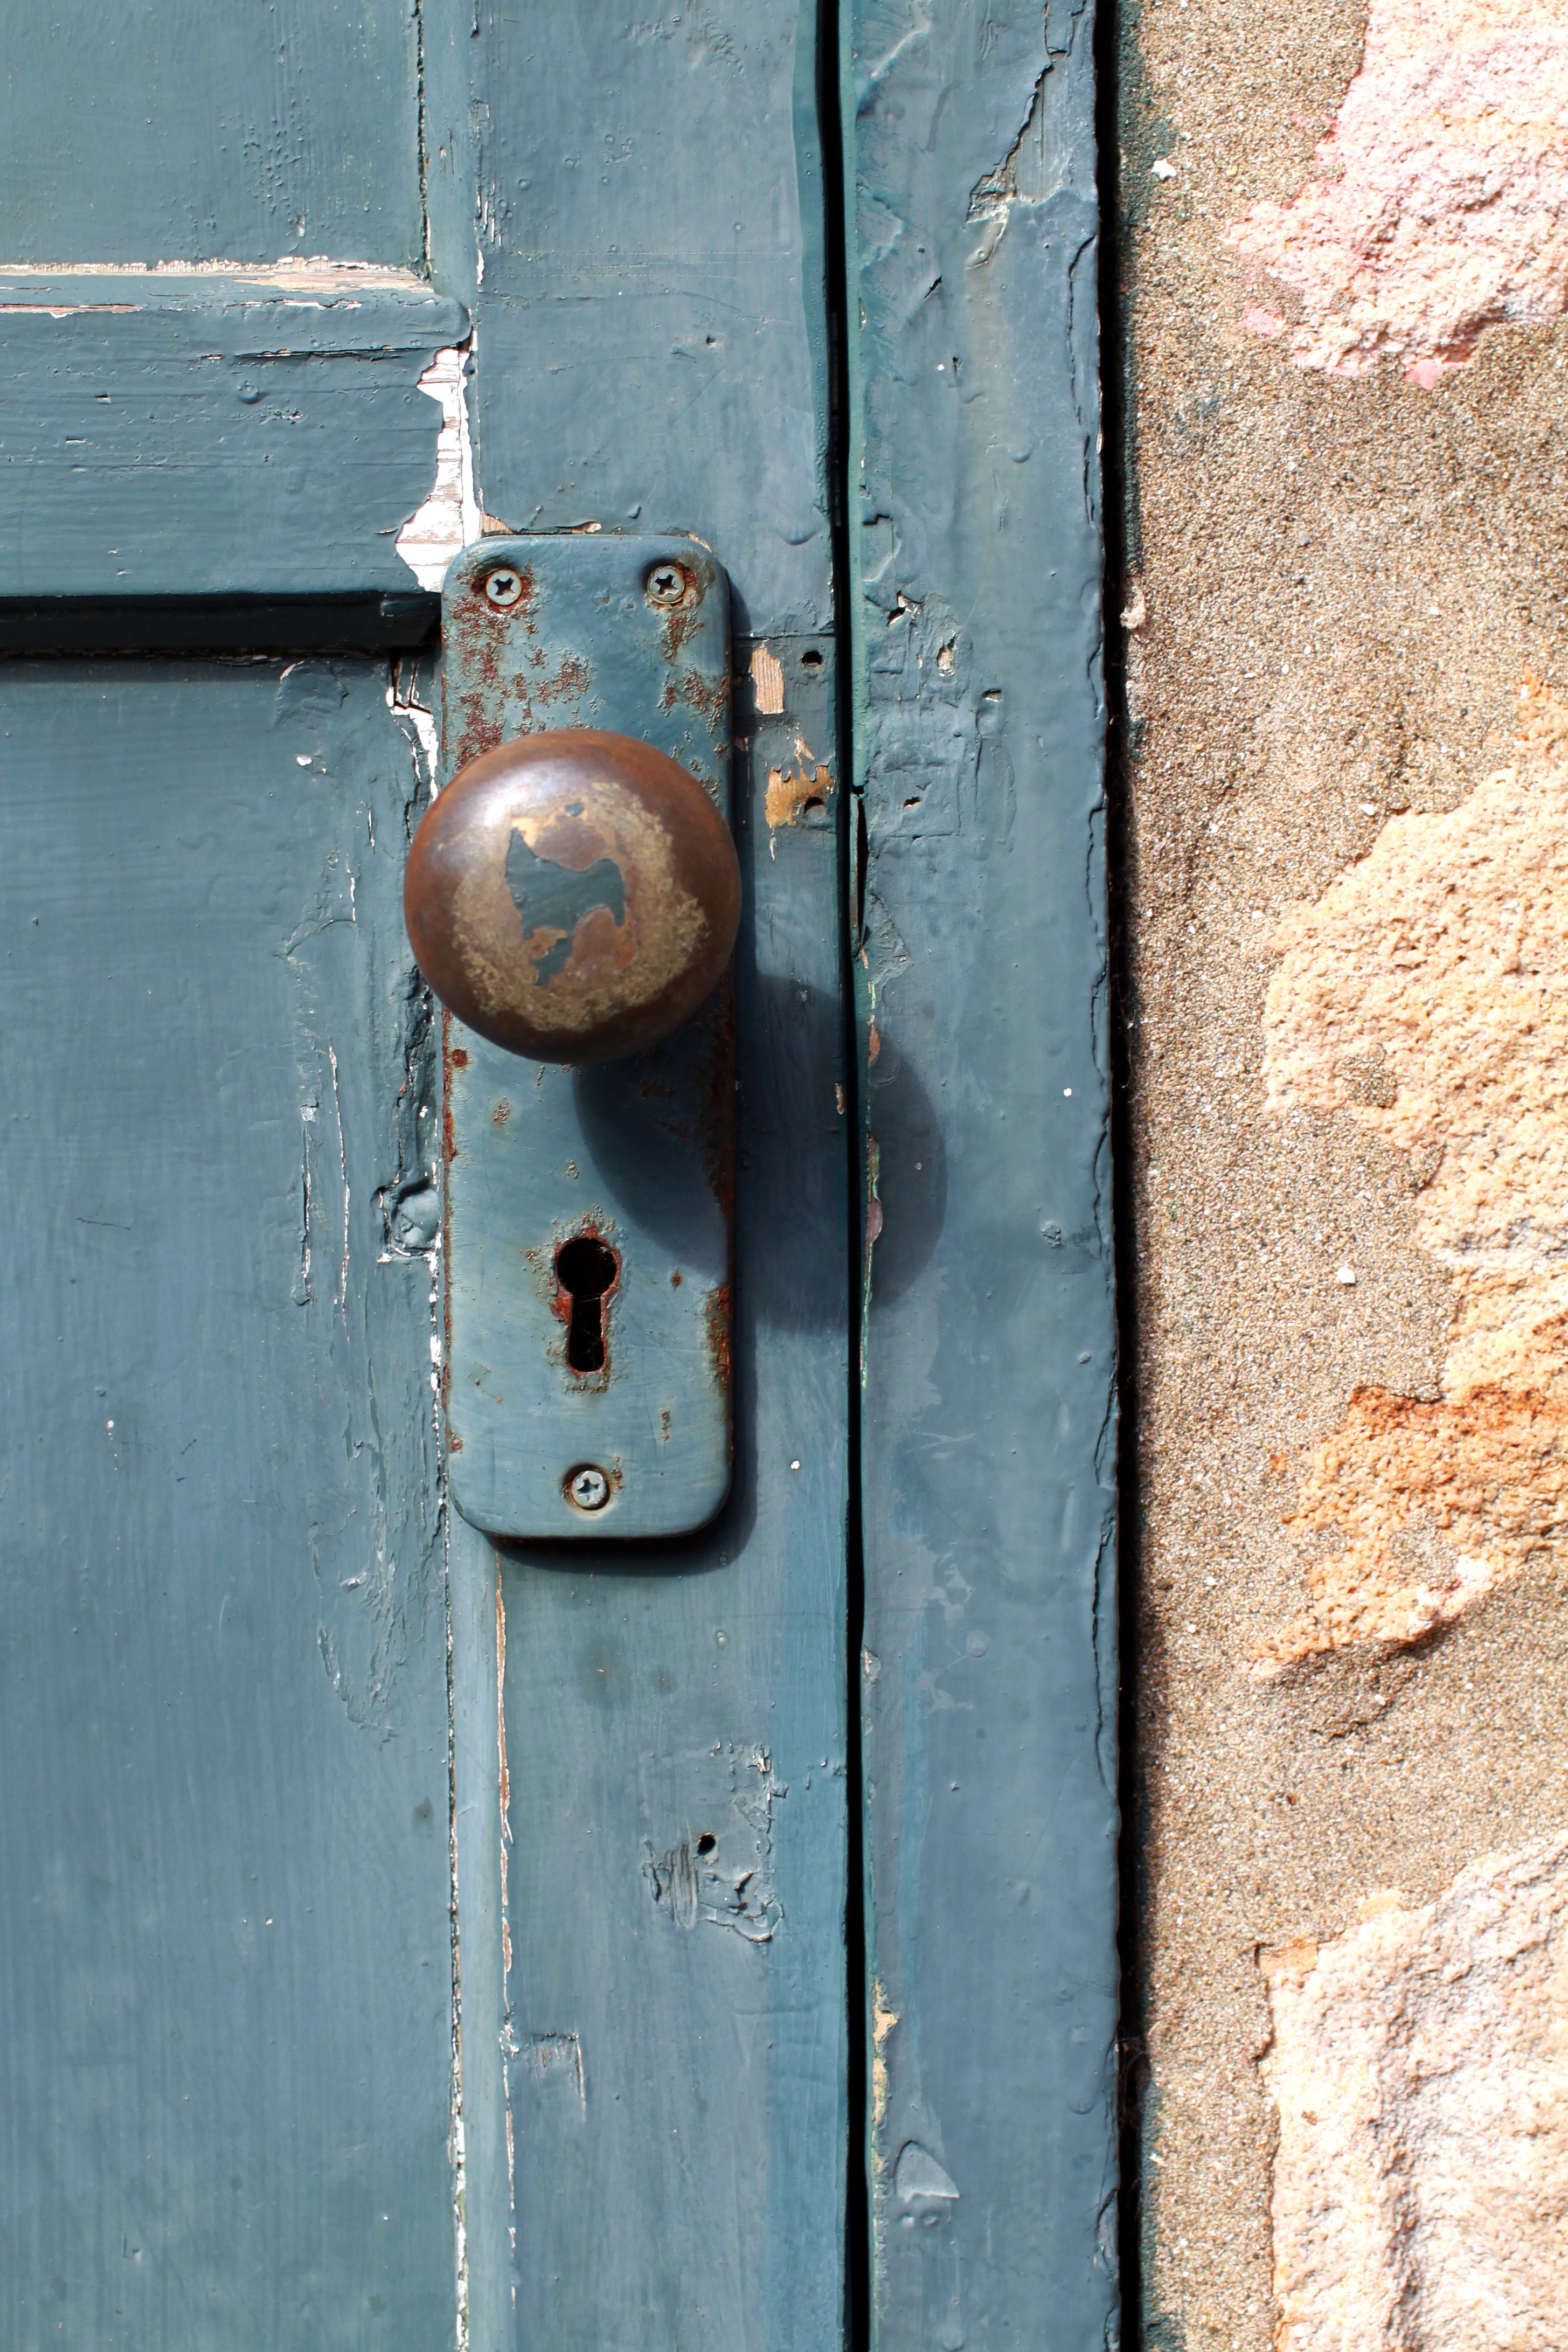
wood, number, wall, color, ancient, blue, door, iron, lock, taiwan, keyhole, shape